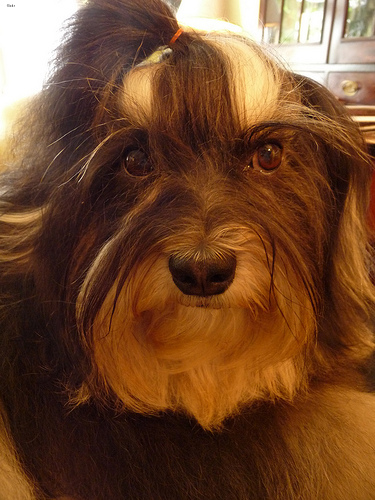
Animal: dog
Breed: havanese